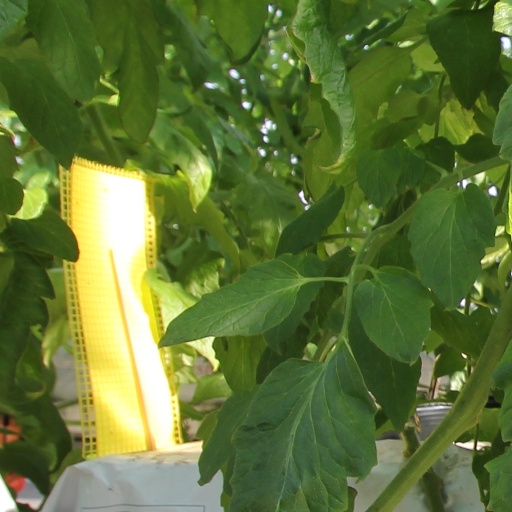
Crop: tomato